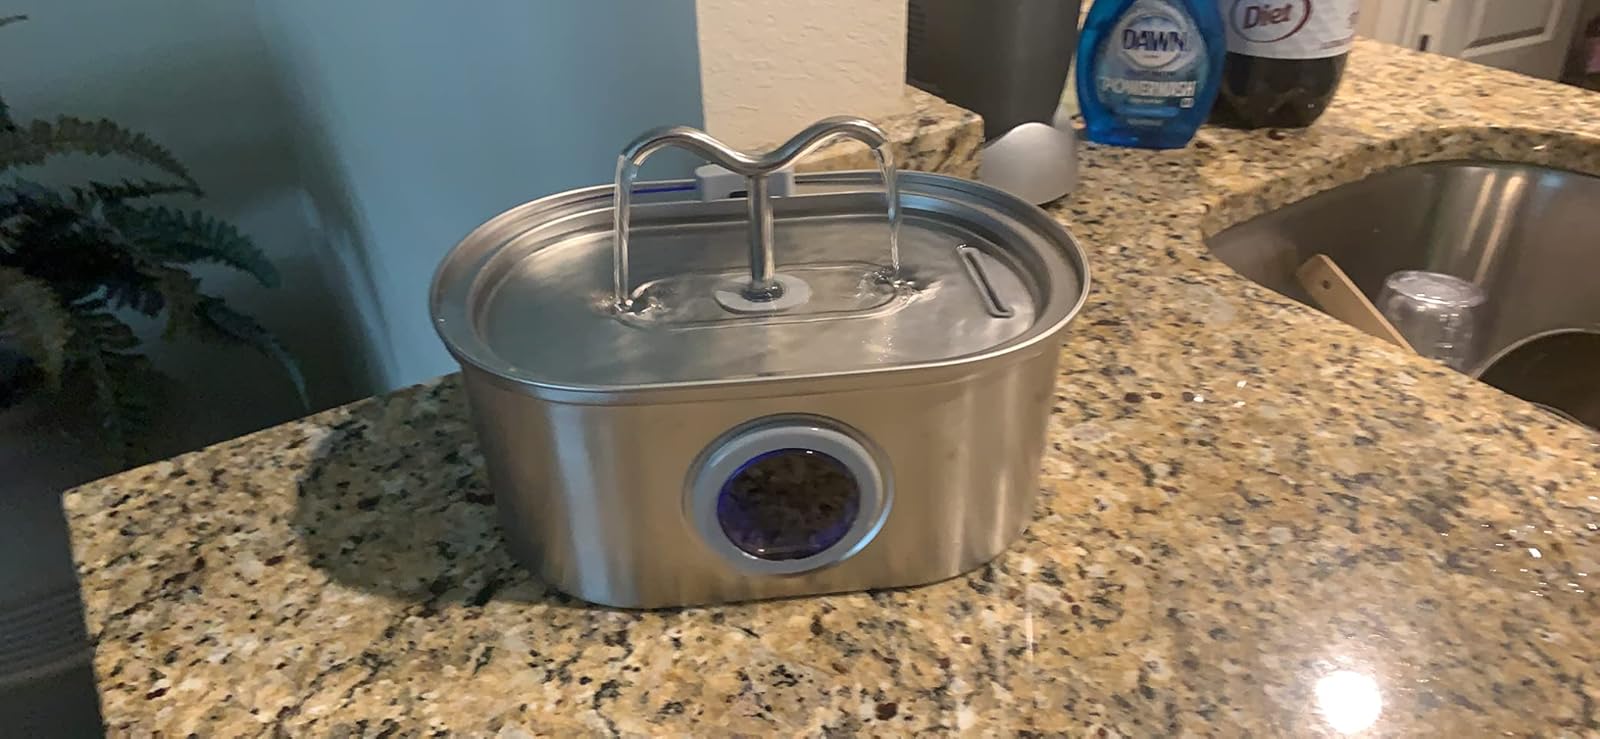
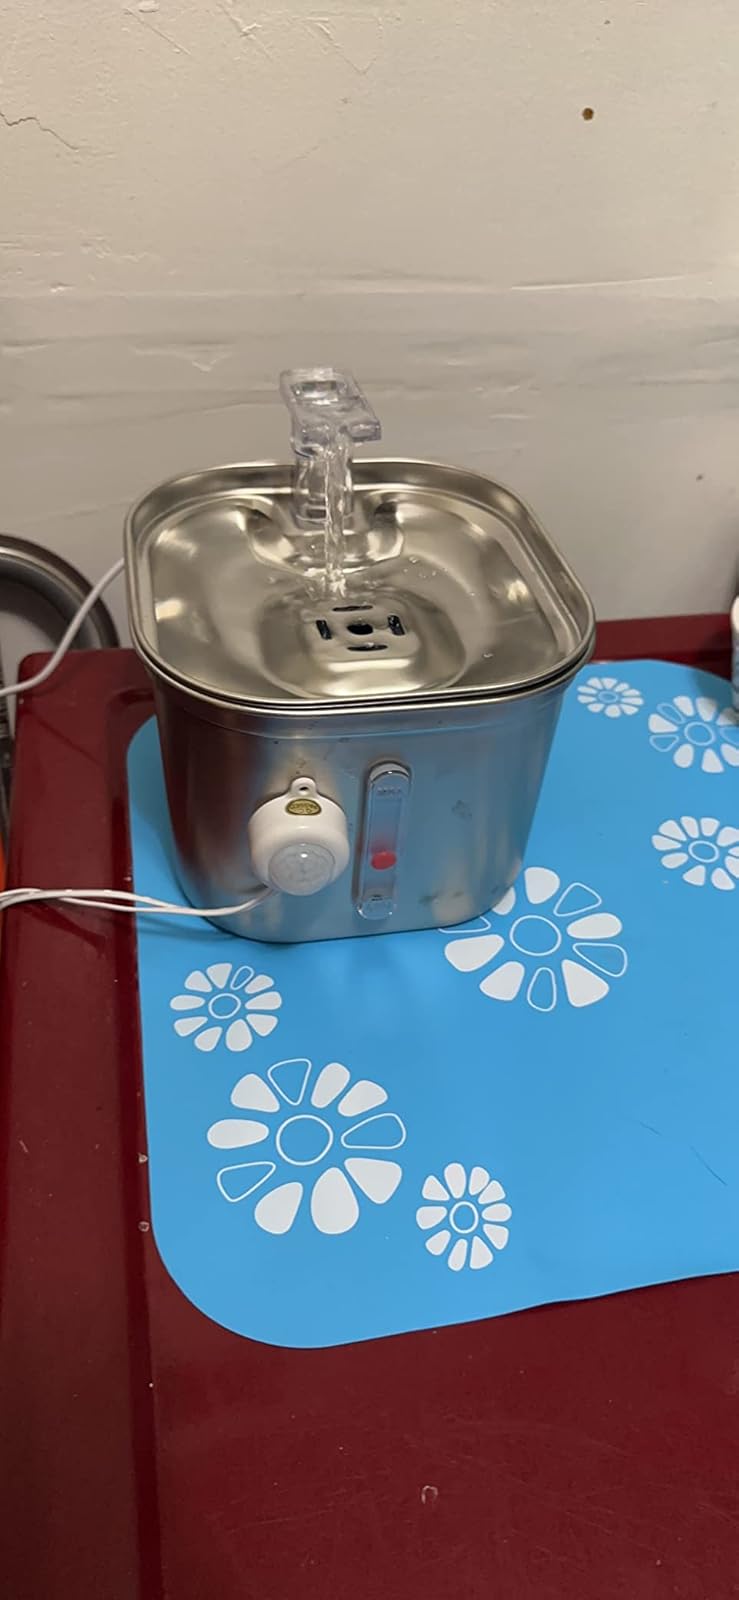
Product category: items_bowl
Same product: no